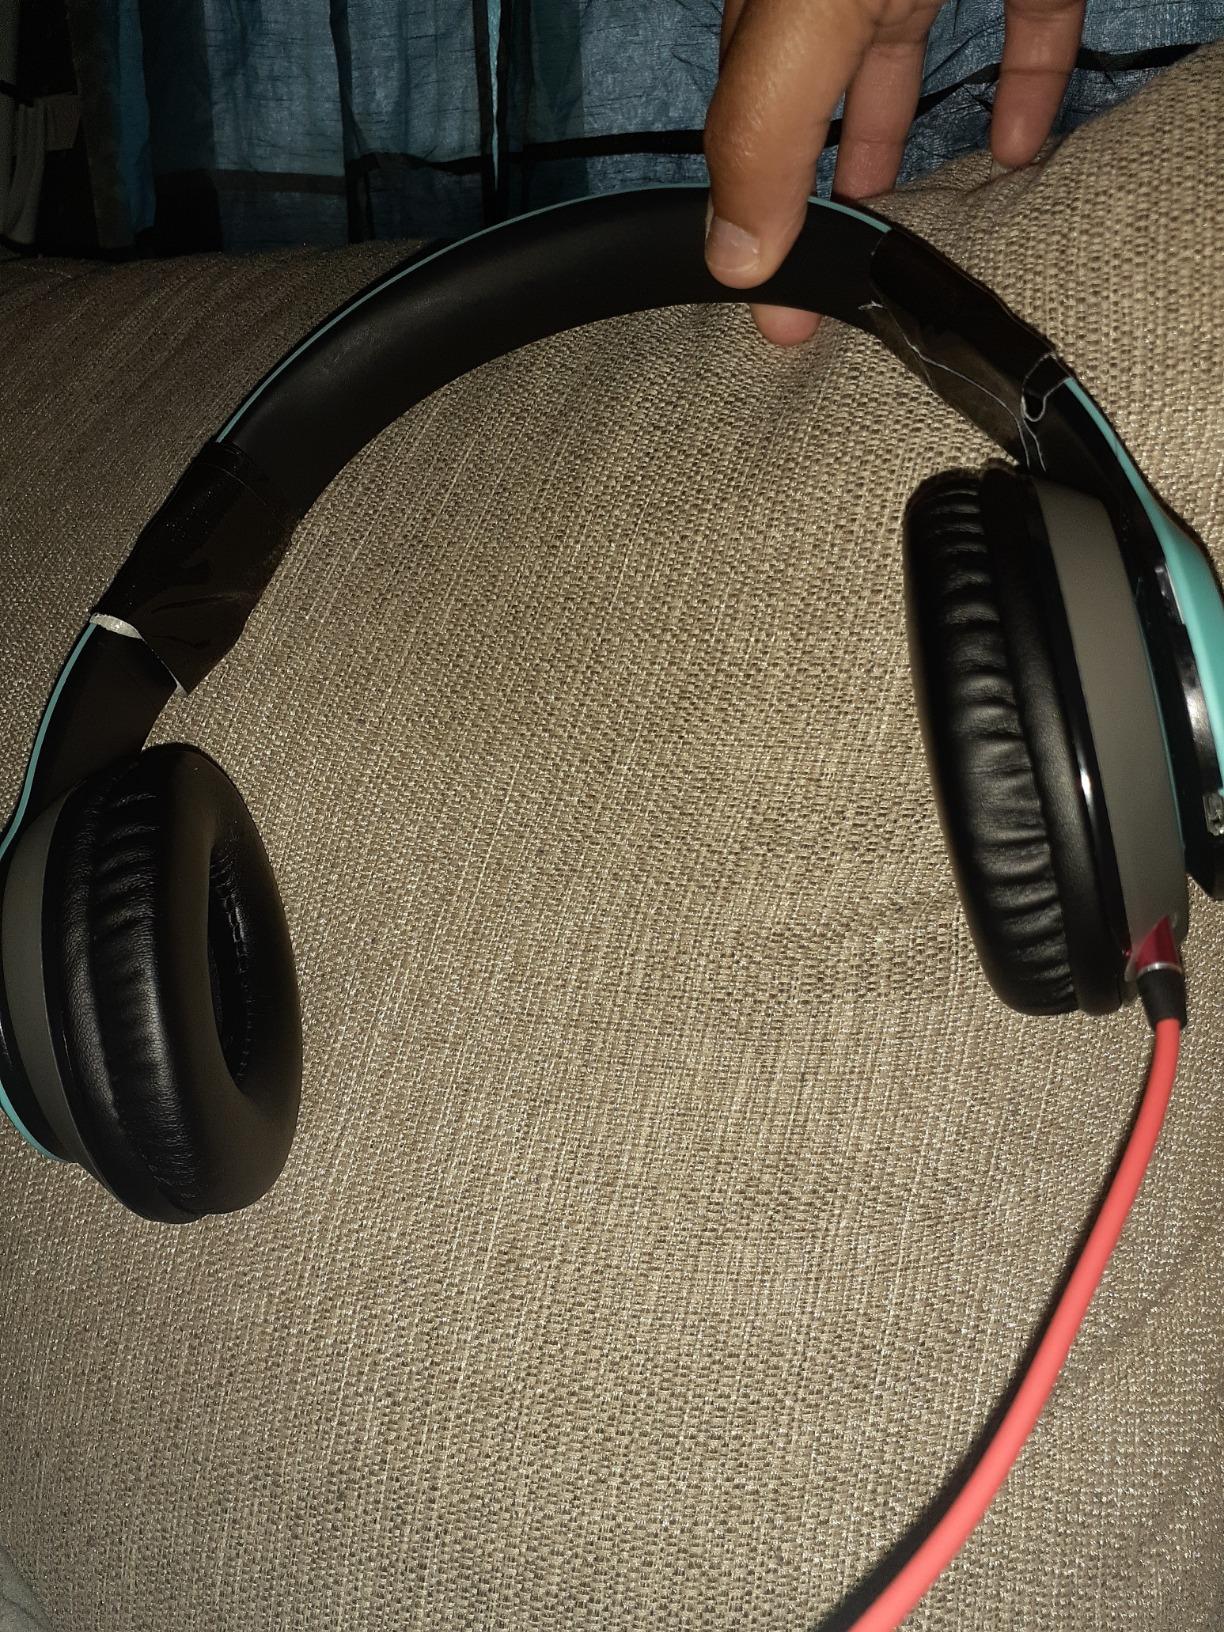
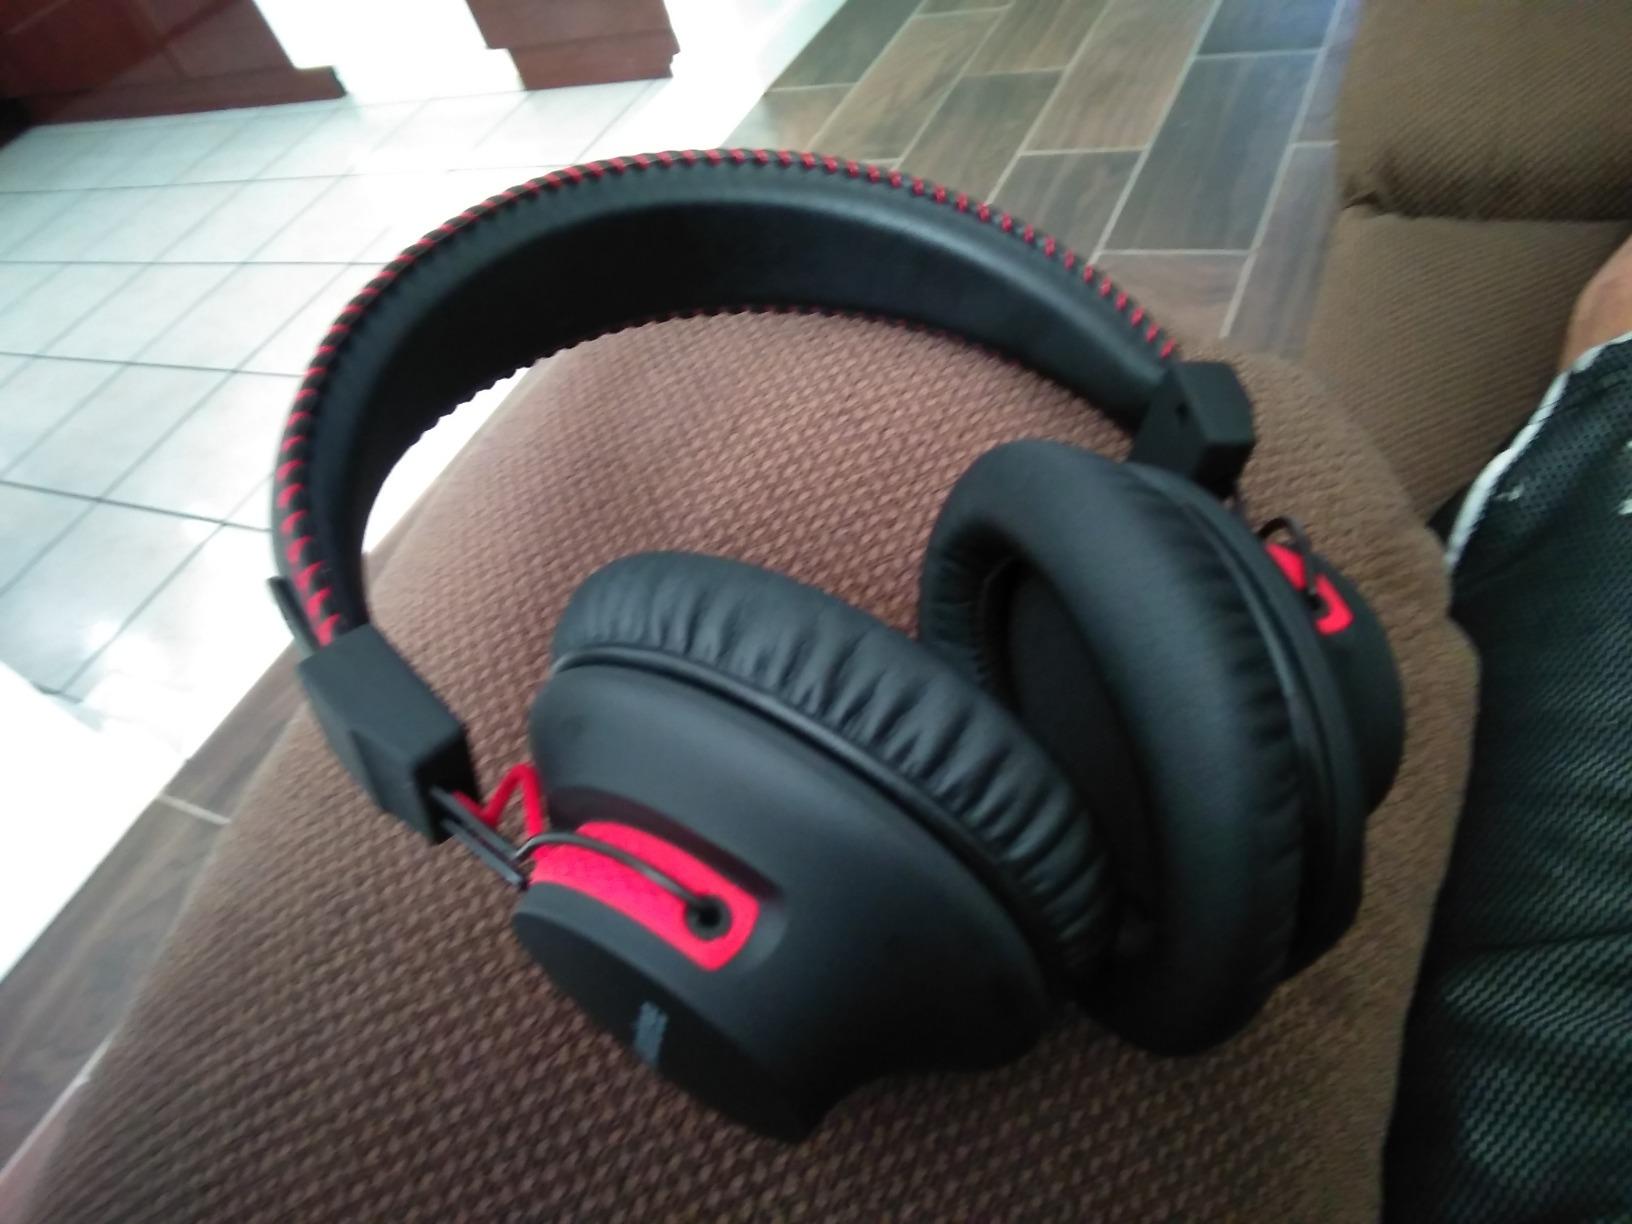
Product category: headphones
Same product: no